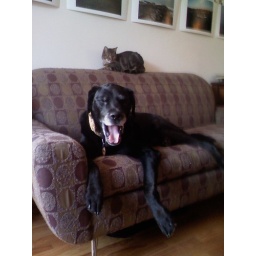
enjoying Gary's office couch, watching me at the computer in case they miss something